Stone nadaswaram

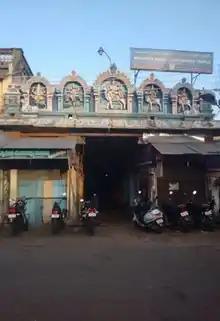
The facade of Kumbeswarar Temple

The tradition of music of Tamils has existed many years. From morning till night throughout the life of Tamils, this instrument holds a place. It is a wind instrument similar to the North Indian "shehnai". It is preserved as a treasure in the temple. While playing the musical sound which comes out from it would attract one and all and it would give an extreme satisfaction to the mind and heart. According to season, Tamils made instruments and played and worshipped the deities. Traditionally the body of the instrument is made out of a tree called (Tamil ஆச்சா). The body part of the instrument is made of one type of grass which is found on the banks of the Kaveri River.